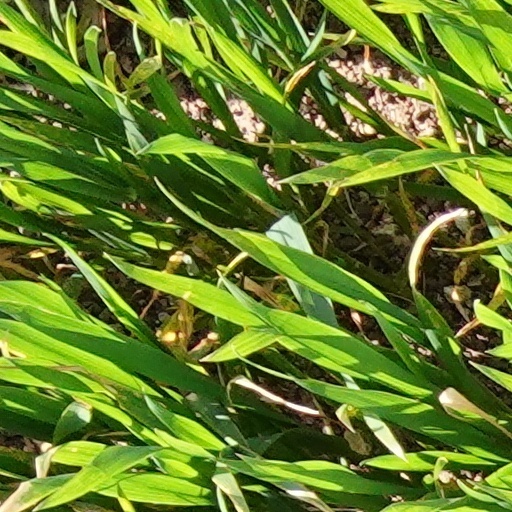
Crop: wheat